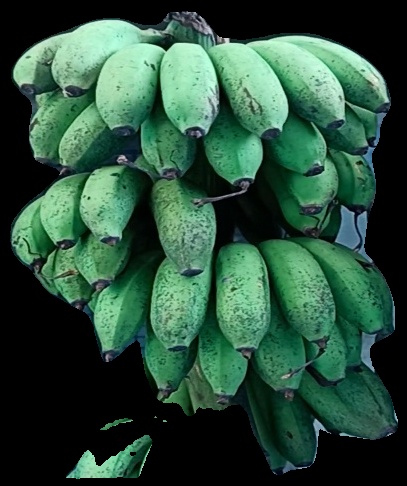
Variety: rasbale
Grade: grade2